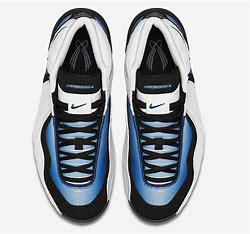
Brand: Nike
Model: Air 3